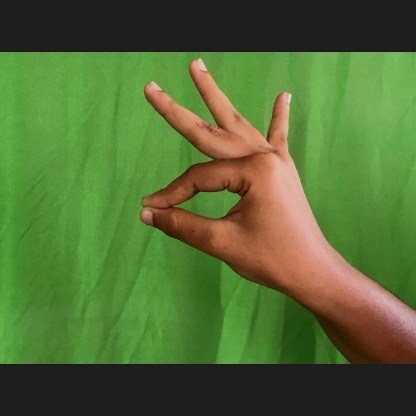
Mudra: Hamsasyam